Promaucae

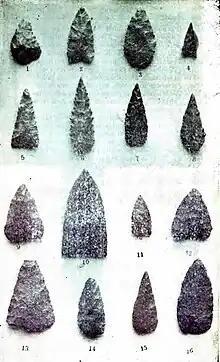
Tools used by Promaucaes, found in Pichilemu in 1908.

The Inca referred to all the peoples who were not under their empire as "puruma auca". Because these Picunche tribes were successful in defending their territory against the Inca Empire in the Battle of the Maule, they were given this distinctive name. In an effort to transliterate the word into Spanish phonetics, the Spanish referred to them as the "Purumaucas" or "Promaucaes". The early Spanish in the area knew their region as the province of Promaucae and its inhabitants were called "Promaucaes".